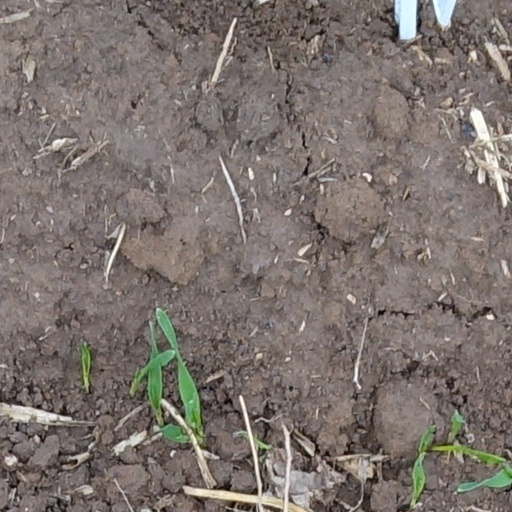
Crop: wheat